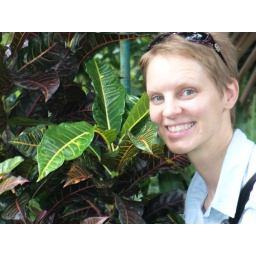
My house plant in the wild